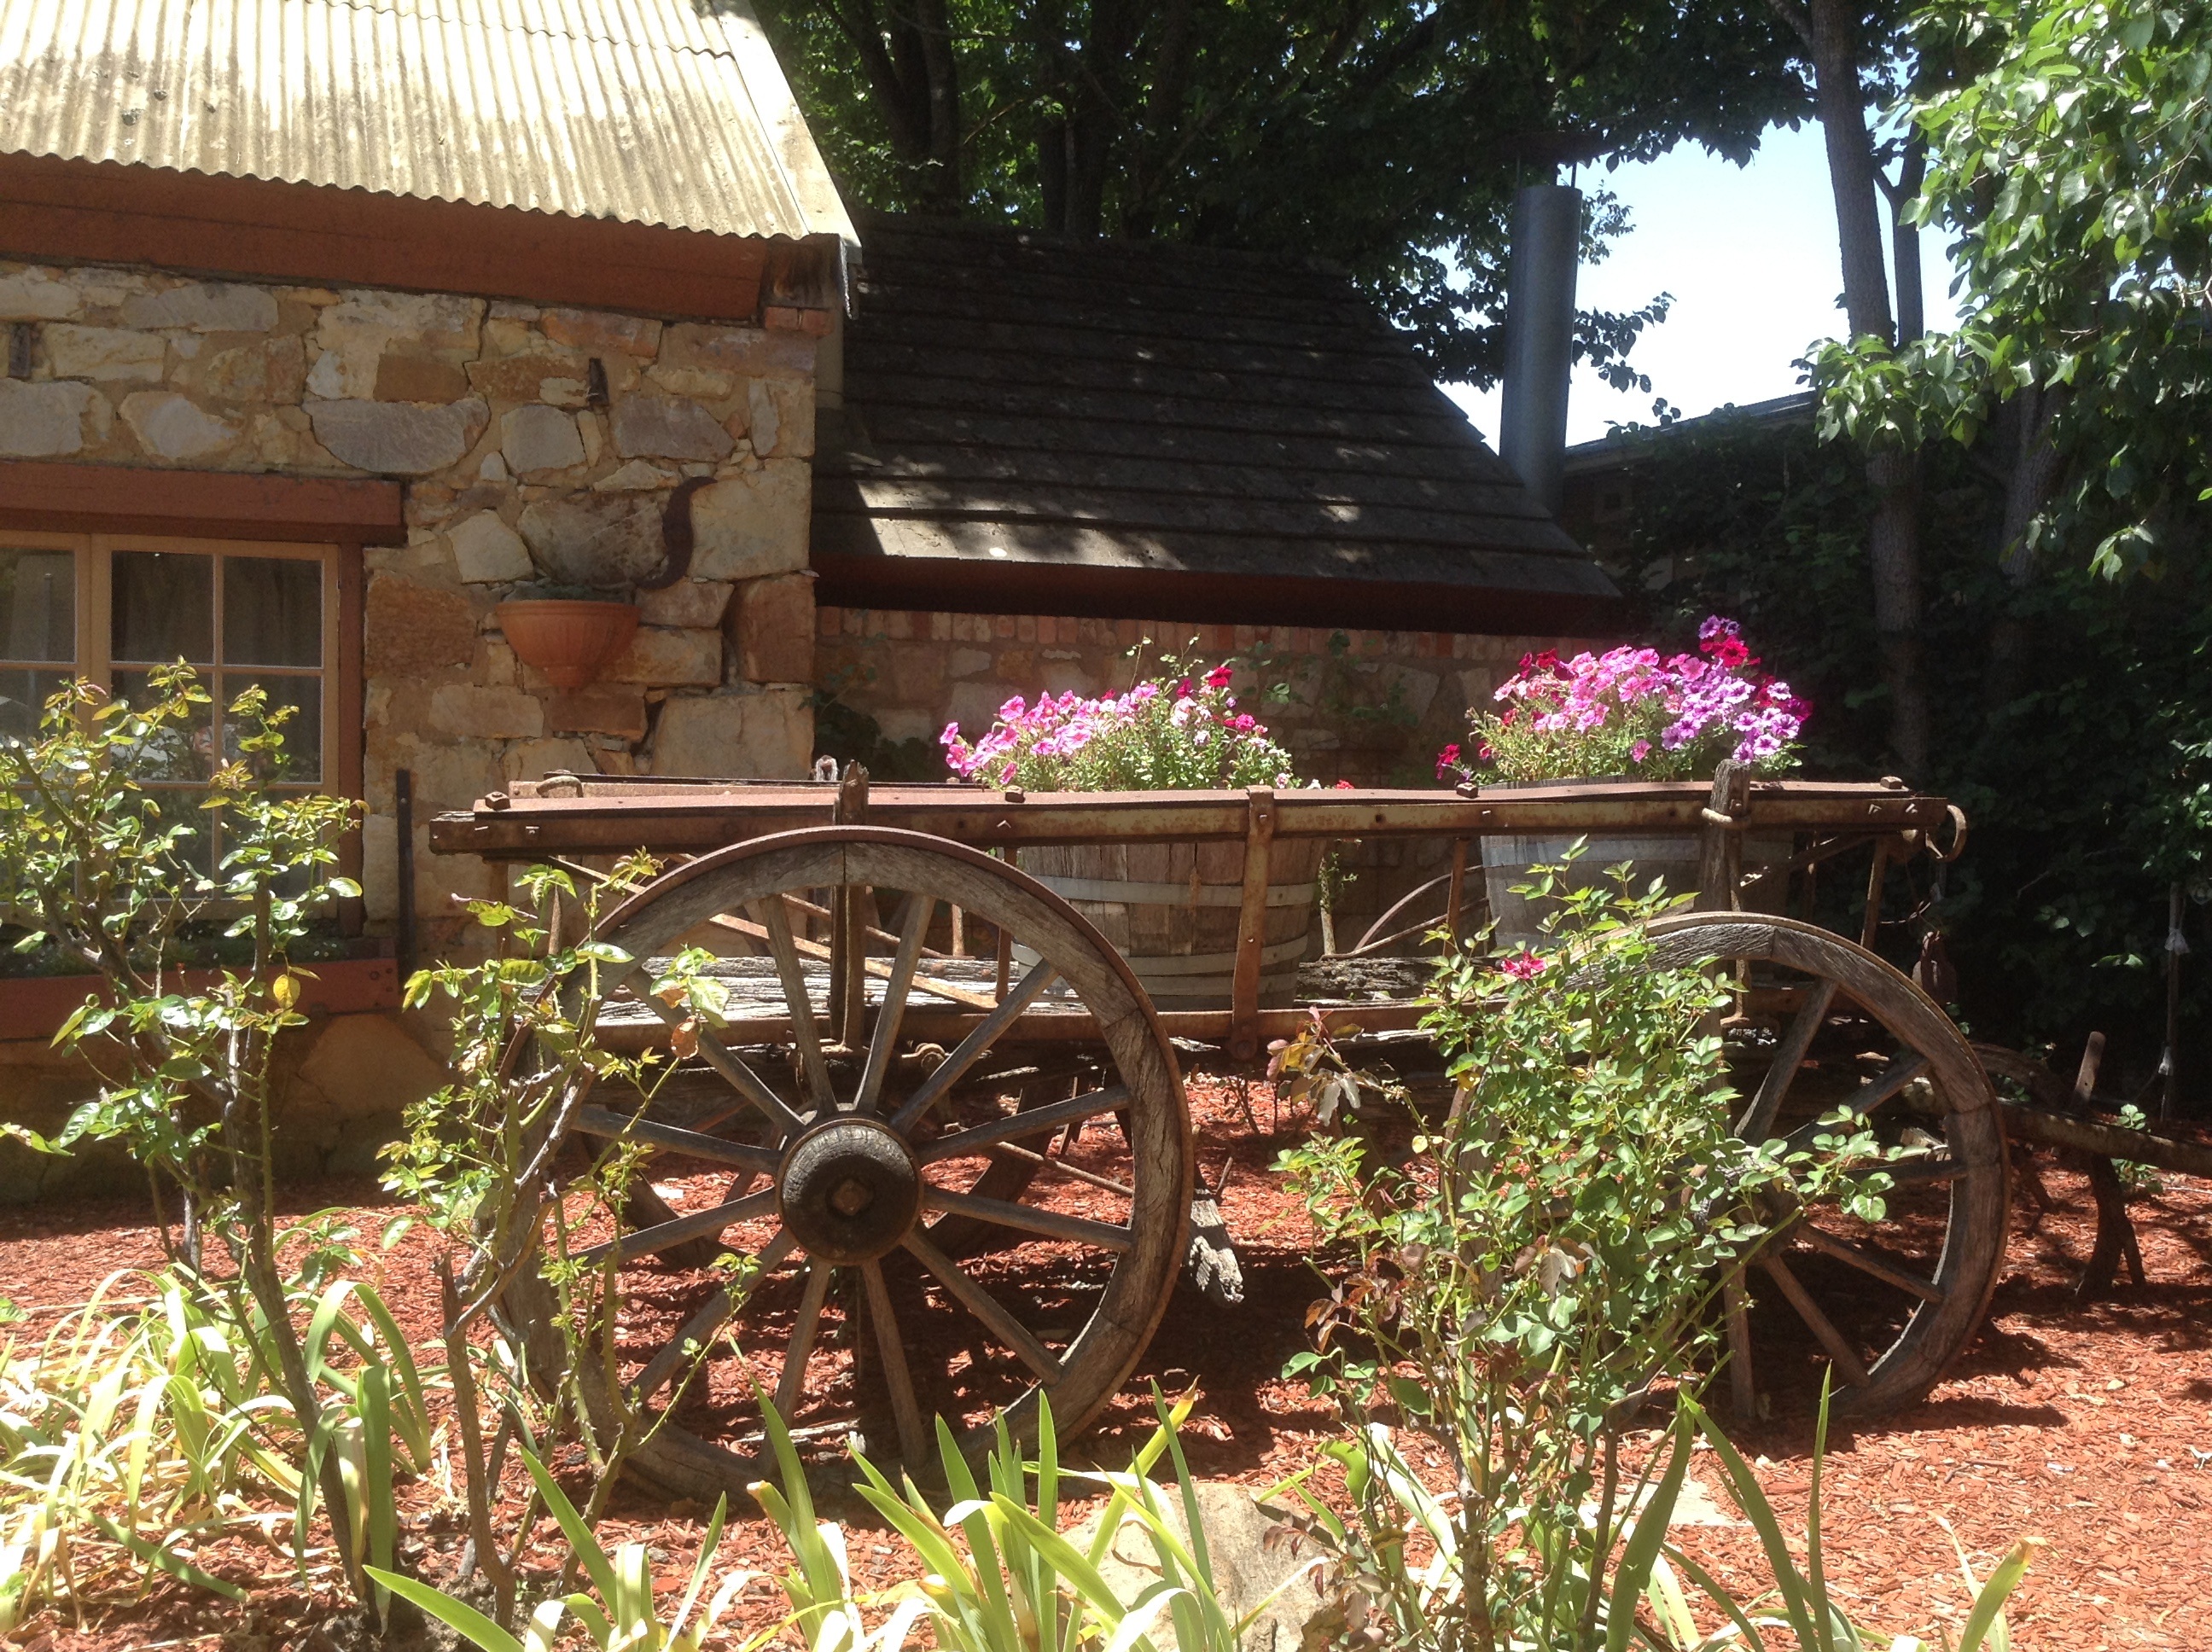
lawn, cart, flower, cottage, backyard, garden, flowers, wheels, yard, outdoor structure